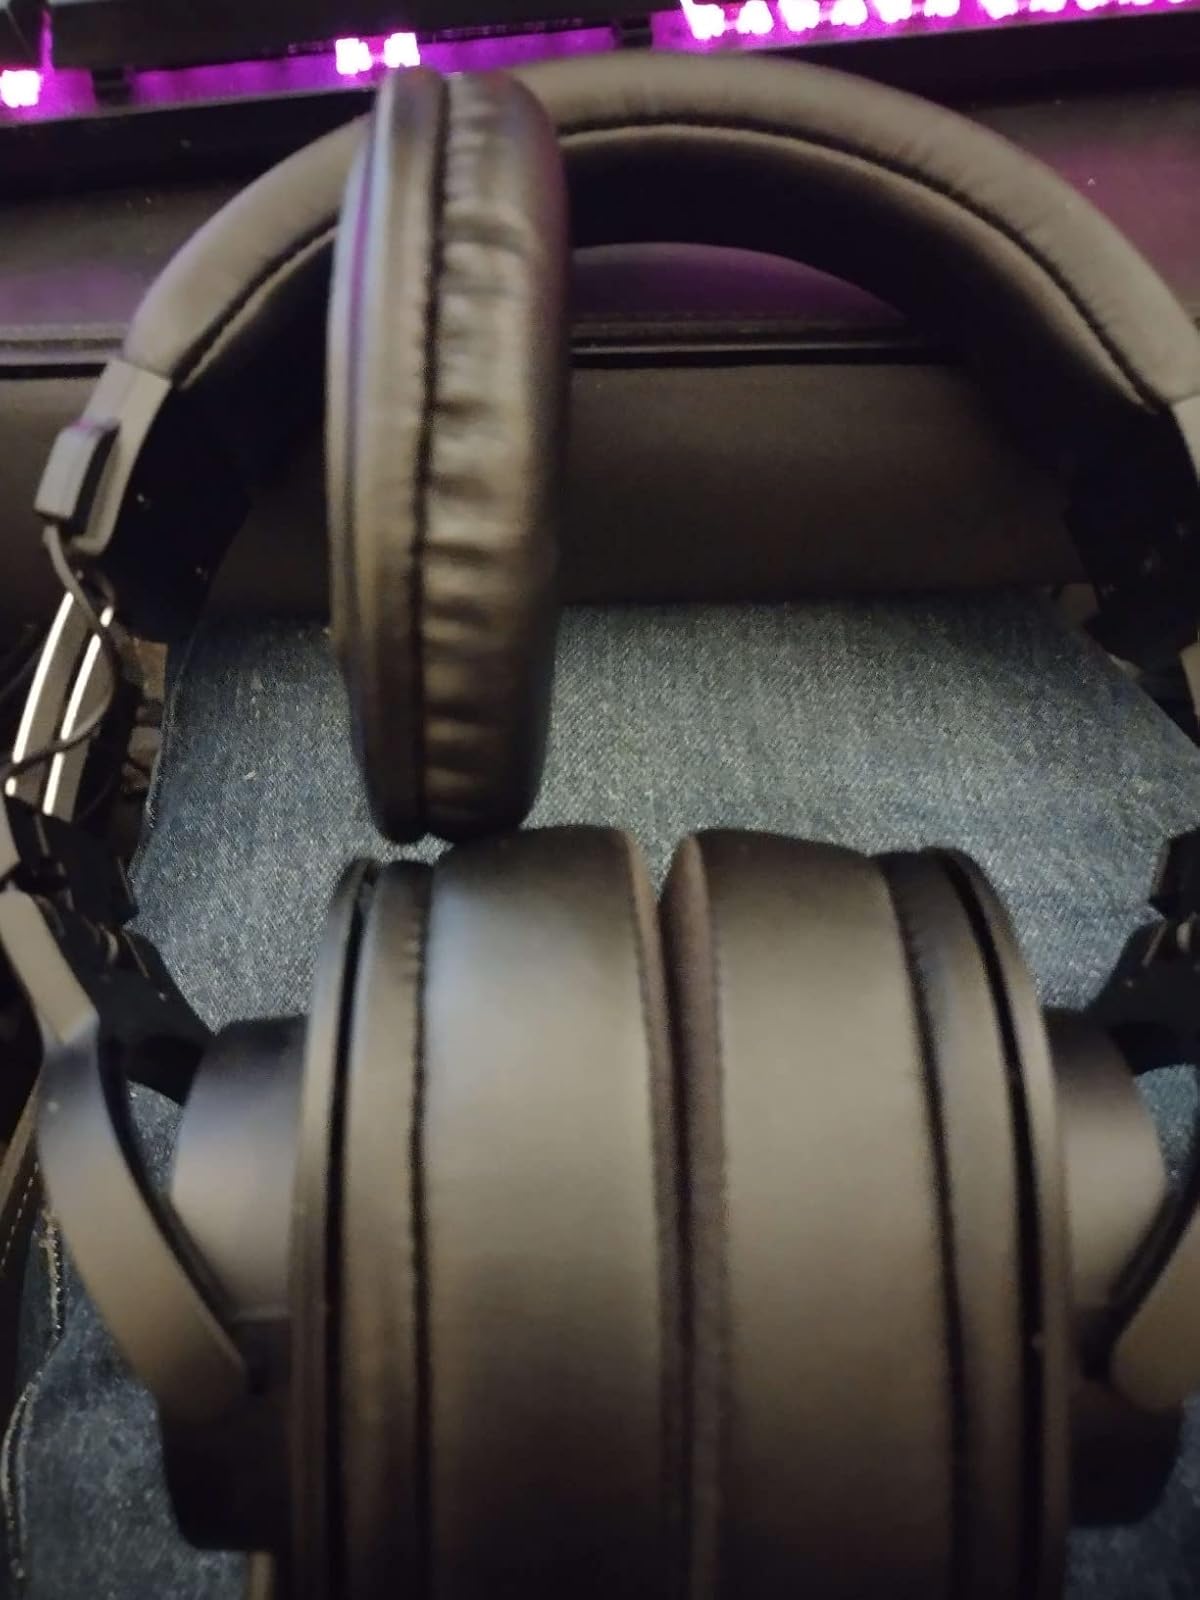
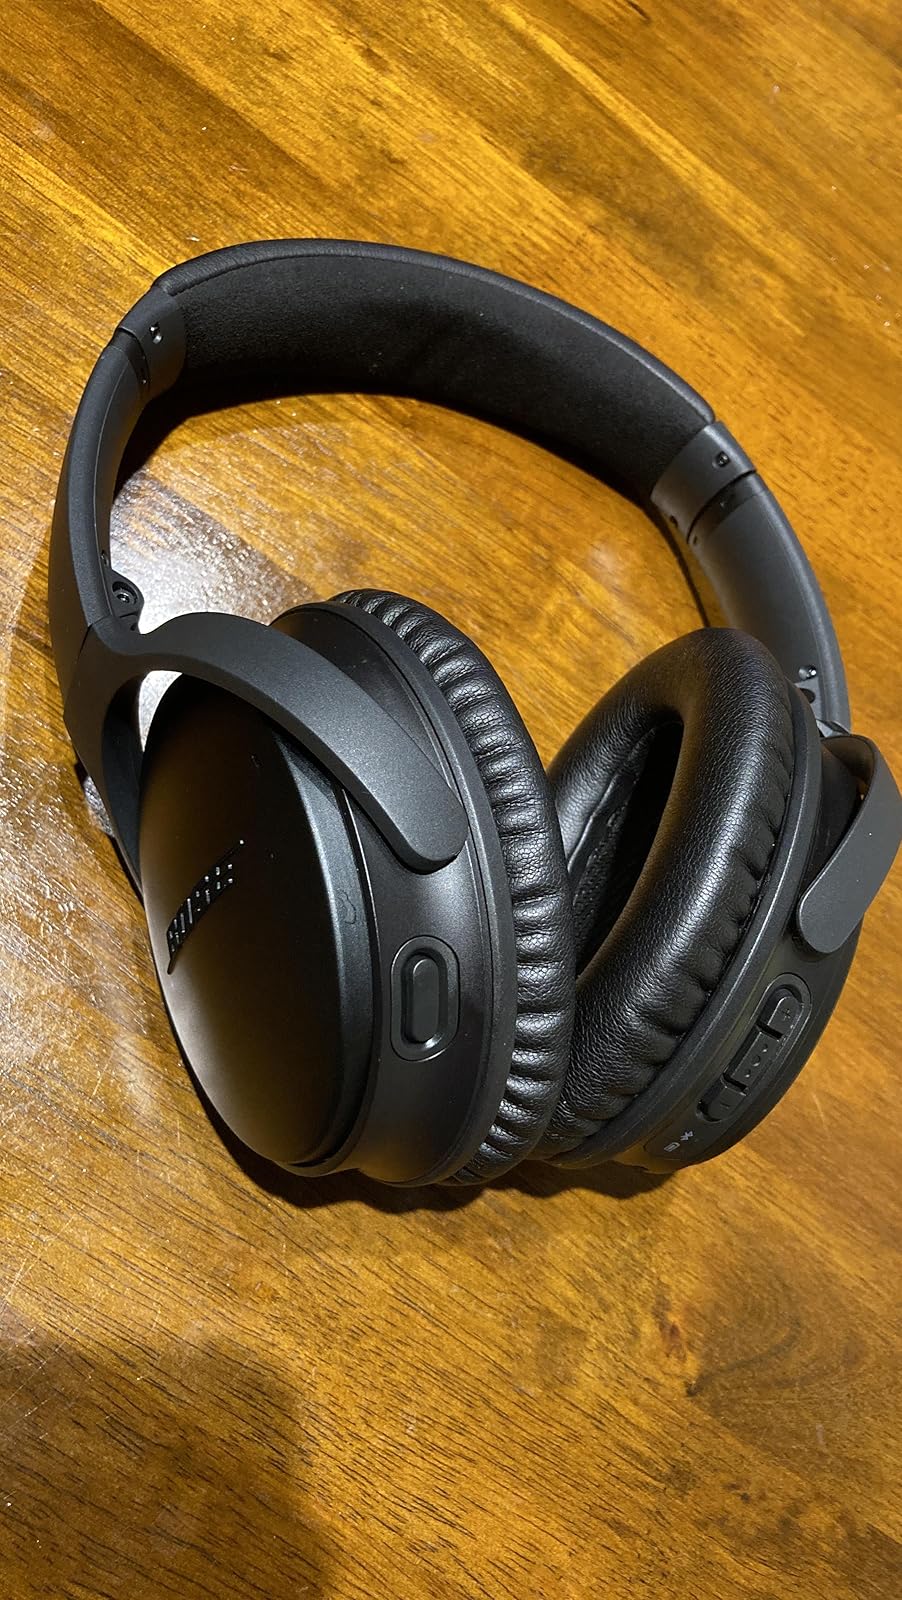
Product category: headphones
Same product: no